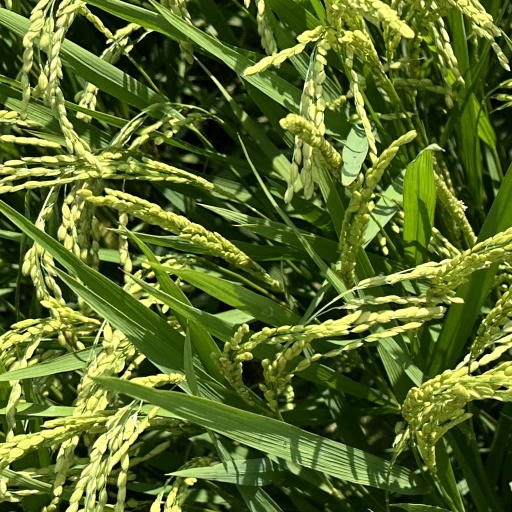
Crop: rice